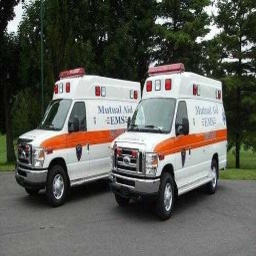
Label: ambulance